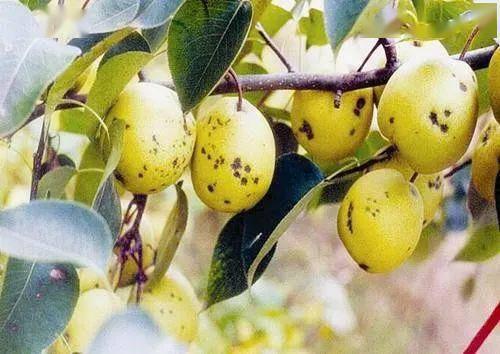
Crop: apple
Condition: scab